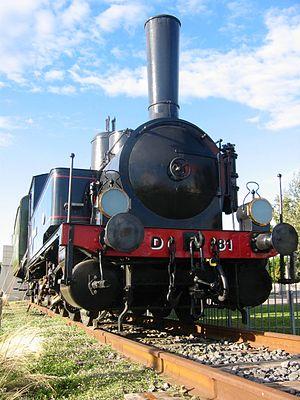
Le train de Montpellier à Palavas était une des six lignes de la Compagnie des chemins de fer d'intérêt local du département de l'Hérault. Il circula dans l'Hérault, entre Montpellier et la station balnéaire de Palavas-les-Flots, du 6 mai 1872 au 31 octobre 1968.